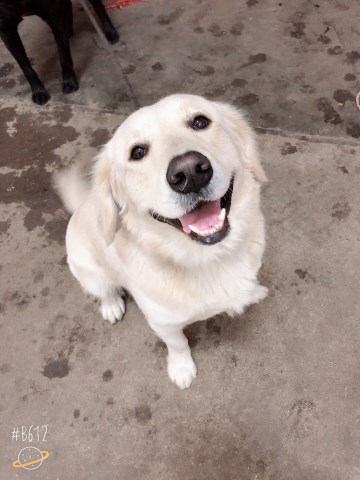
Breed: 5355-n000126-golden_retriever